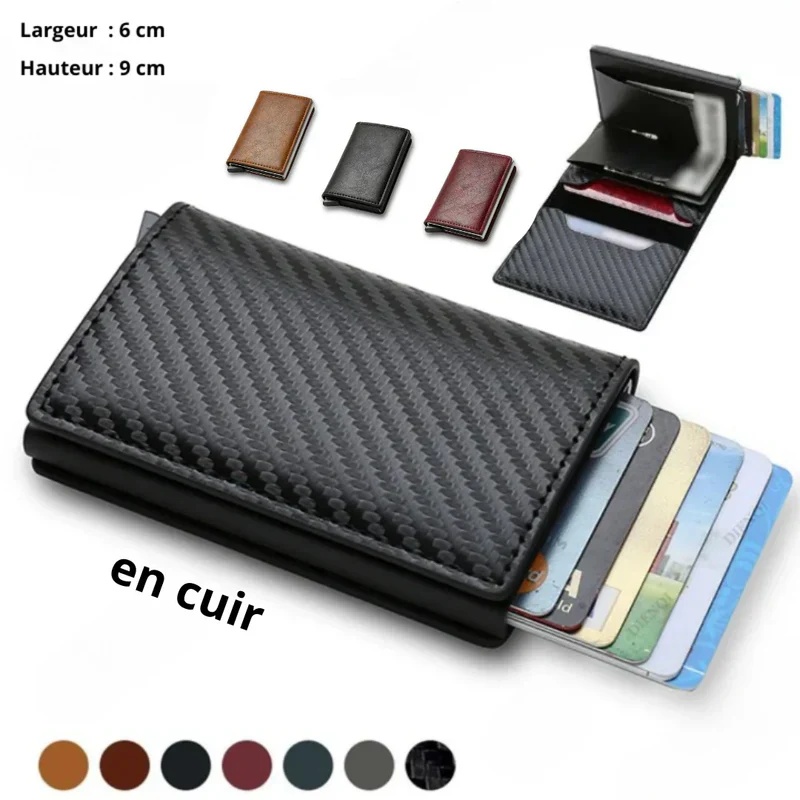
Alki™ | Veste d'Hiver Robuste
Brand: Jules Maison
Category: Apparel & Accessories > Handbags, Wallets & Cases > Wallets & Money Clips > Card Cases